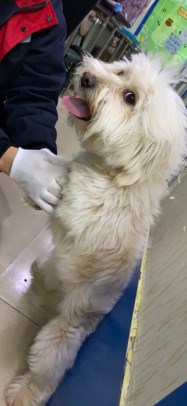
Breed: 3336-n000121-chinese_rural_dog